Upheaval of the Five Barbarians

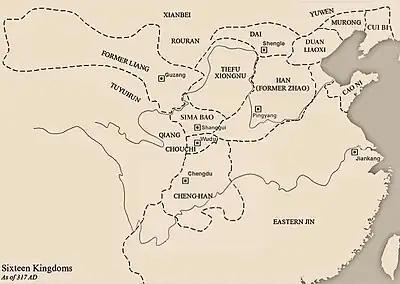
China in 317 CE shortly after the fall of the Western Jin dynasty.

While Han enjoyed military success, it was also internally unstable. Due to conflict between Liu Cong and his own ministers, the court suffered from bloody infighting with Liu Cong executing many key officials. After he died in 318, his successor Liu Can and their family were exterminated in a coup in by the powerful consort kin, Jin Zhun. Liu Yao and Shi Le joined forces to defeat Jin Zhun, during which Liu Yao was acclaimed as the new emperor. However, after the rebellion, Shi Le finally declared his independence in 319. Liu Yao relocated the capital to Chang'an and renamed the state to (Former) Zhao, followed by Shi Le founding his own state of (Later) Zhao in Xiangguo. This led to a decade-long confrontation that would end in Han-Zhao's demise and the Later Zhao asserting dominance over most of northern China.